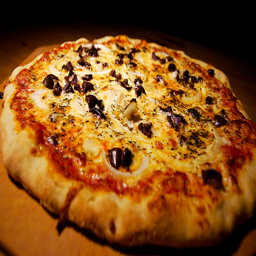
A pizza pie with olive bits sits on cardboard.
An olive pizza with a golden toasted crust
A large cooked pizza on a wooden table.
A cheese and black olive pizza on a wood cutting board.
a hot pizza topped with cheese and olives to be eaten